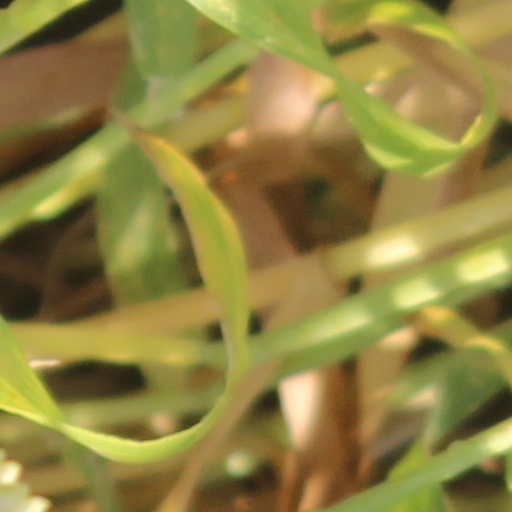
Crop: wheat